Andrychów

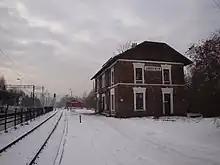
Andrychów railway station

On September 4, 1939, Andrychów was captured by the Wehrmacht at the beginning of World War II. The town was incorporated directly into the Third Reich, and on November 24, 1939, the Germans burned the local synagogue. They conscripted Jews for forced labor and beat and tortured members of the Jewish community. In September, 1941, the Germans established a Jewish ghetto in a poor part of town, with the displaced Poles taking over Jewish houses. The Jewish community continued to worship, organized clandestine schools for their children, and established a day care and public kitchens to feed the hungry. In July 1942, the Germans rounded up the Jewish population. About 100 ill and unfit were sent to Wadowice and from there to be murdered at Belzec. Another 40 were sent to Auschwitz where most were immediately murdered or perished later from starvation, beatings, or disease. More than 100 were sent to labor camps and another 60 to the Wadowice ghetto.